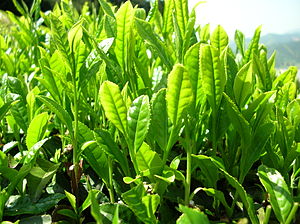
Grøn te
En tebusk
"Grøn te er ""rigtig"" te, som kun har været udsat for meget lidt oxidation i forbindelse med fremstillingen. Grøn te er især populær i Kina og Japan og er på det seneste også blevet utrolig populær i vesten, hvor man traditionelt har drukket sort te, som består af teblade, der har været udsat for mere oxidation end den grønne.